Aviation Partners

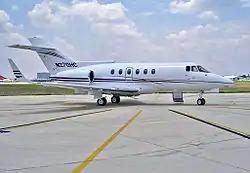
Hawker 800SP with API winglets

Aviation Partners Inc. (API) is a Seattle-based private corporation that specializes in performance-enhancing winglet systems. The corporation was founded in 1991 and is owned by The Washington Companies.